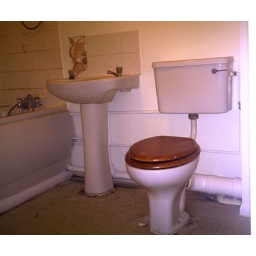
The owner wanted the toilet and sink to be boxed in giving the bathroom a more integrated look.